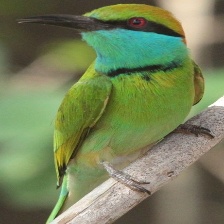
Species: ASIAN GREEN BEE EATER
Scientific name: MEROPS ORIENTALIS
ImageNet parent category: bee_eater